Race to the North

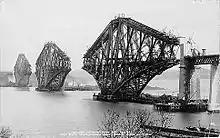
Forth Bridge, under construction

This schedule started on 6 August, Bank Holiday, with the press now taking full notice, crowds turning out at Euston and bookmakers taking bets on the results. To the surprise of the experts on that first day the LNWR locomotive to Crewe was the 25-year-old Problem class "Waverley" 2-2-2 single. Another surprise was that Caledonian ran its brand new and unique No. 123 4-2-2 single and this locomotive was used every day of the series. In fact, both trains used to arrive in Edinburgh earlier than scheduled and reporters would guess which train would arrive first and then would race the mile length of Princes Street in hansom cabs in the hope of seeing the other train arrive. The results were cabled to the "New York Herald" for reporting the next day. By 13 August East Coast booked an arrival time of 17:45, omitting the stop at Berwick and averaging between Newcastle and Edinburgh. On the same day West Coast abandoned any timetable at intermediate stations and the train left as soon as it was able. In this way they beat the East Coast "record" even before it had been made. Worse, East Coast arrived later than scheduled although they made amends on 31 August, arriving at 17:27. On both lines the overall speed had been over . However, on 14 August the companies held a conference in London and it was agreed that minimum journey times of 7¾ hours (East Coast) and 8 hours (West Coast) would be adhered to during the rest of that month and then times would be increased by 30 minutes.